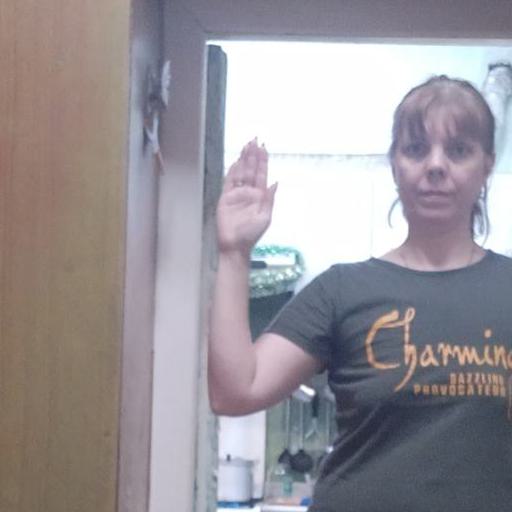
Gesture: stop